Architecture of the Tarnovo Artistic School

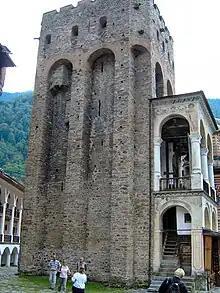
The Tower of Hrelyo, 1335 in the Rila Monastery

During the 13th and especially during the 14th centuries the construction of monasteries thrived. Small monasteries such as the SS Forty Martyrs Monastery as well as large monastery complexes were constructed. Due to the troubled times many monasteries resembled fortresses. They usually had rectangular shape, the buildings surrounded a yard in which the main church was located. From the outside they had high stone walls reinforced with counterforts, and from the inside there were galleries with several stores which led towards the dwellings of the monks. The monastery complexes also included farm buildings, stores and workshops. Examples of that type are the Zograf Monastery in Athon; Bachkovo Monastery near Asenovgrad or the Rila Monastery. Although destroyed several times, the overall plan of the later follows the traditions of the Second Bulgarian Empire.